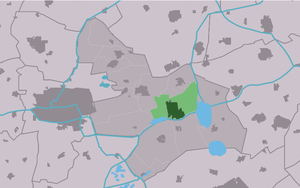
Burgum est un village situé dans la commune néerlandaise de Tytsjerksteradiel, dans la province de la Frise. Son nom en néerlandais est Bergum. Le 1ᵉʳ décembre 2009, le village comptait 10 083 habitants.